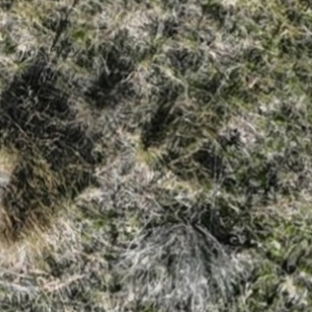
Month: october